Conus achatinus

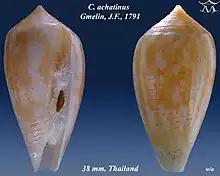
"Conus achatinus"

These snails are predatory and venomous. They are capable of stinging humans, therefore live ones should be handled carefully or not at all.